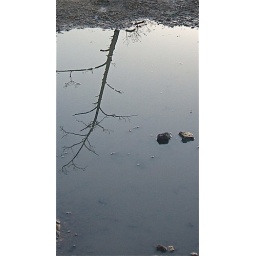
Interesting reflection of a tree in a puddle of water